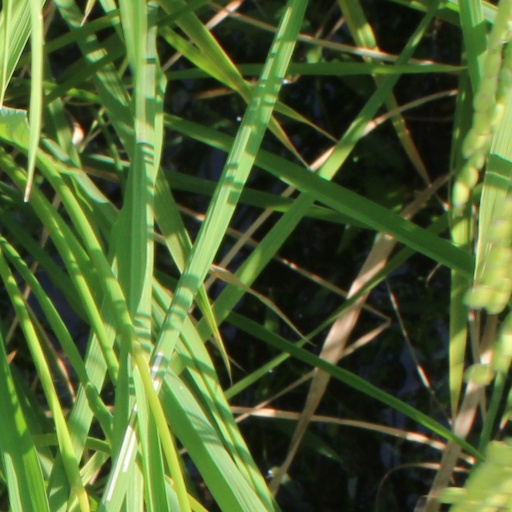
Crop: rice